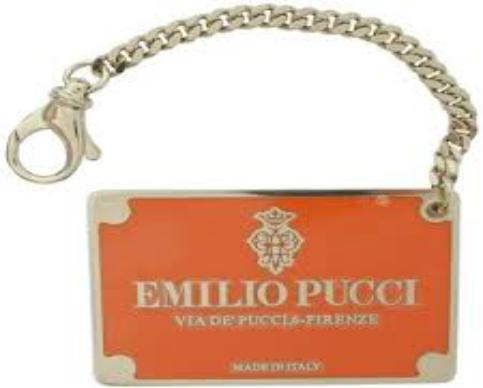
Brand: Emilio Pucci
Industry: Clothes